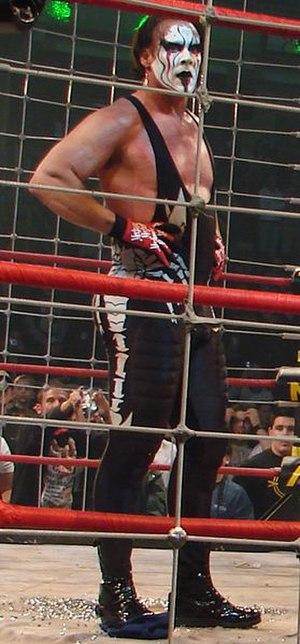
Slammiversary X est un pay-per-view de catch organisé par la fédération Total Nonstop Action Wrestling. Il s'est déroulé le 10 juin 2012 dans le College Park Center, à Arlington au Texas. C'est la huitième édition de Slammiversary qui se déroulera. Slammiversary fait partie des trois Pay Per View les plus populaires de la TNA avec Bound for Glory et Lockdown. Ce Pay Per View fêtera le 10ᵉ anniversaire de la Total Nonstop Action Wrestling d'où son nom Slammiversary → Anniversary. Sur l'affiche officiel, on y voit figurer tous les anciens et actuels catcheurs de la TNA.
Lockdown est un pay-per-view de catch organisé par la fédération Total Nonstop Action Wrestling. Il s'est déroulé le 17 avril 2011 dans l'U.S. Bank Arena, à Ohio. Ce sera la septième édition de Lockdown qui se déroulera.